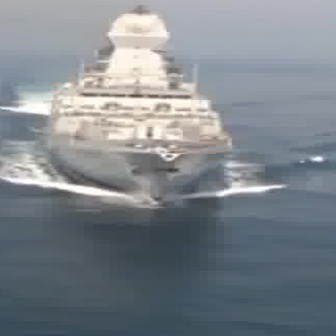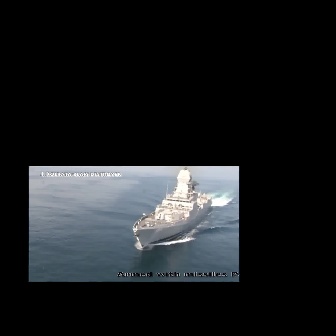
  Please identify the target specified by the bounding box [39,4,235,199] in the first image and locate it in the second image. Return the coordinates in [x_min,y_min,x_max,y_max] format.
Answer: [131,166,212,246]